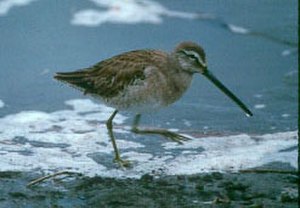
Limnodromus
Langnæbbet sneppeklire Limnodromus scolopaceus
Limnodromus er en slægt af vadefugle. Slægten omfatter tre arter i verden. I Danmark er langnæbbet sneppeklire en meget sjælden gæst. Navnet Limnodromus betyder 'moseløber' af.